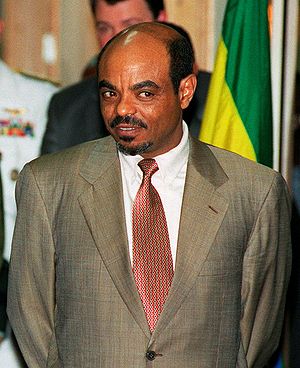
Meles Zenawi
Meles Zenawi
Meles Zenawi var Etiopiens præsident 1991-1995 og derefter premierminister til sin død.